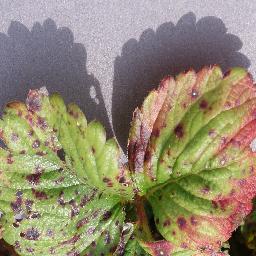
Label: Strawberry___Leaf_scorch